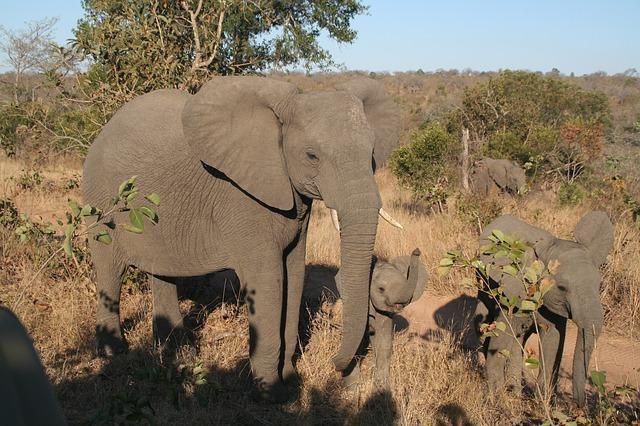
elephant